Michael Niavarani

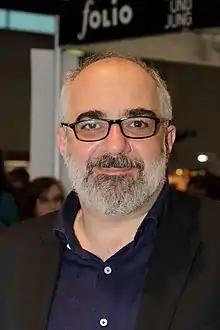
Michael Niavarani (2018)

Michael Niavarani (born April 29, 1968 in Vienna, Austria) is an Austrian-Persian stand-up comedian in the tradition of Austrian cabaret, an author, and a TV and movie actor. Niavarani, whose comedic work often draws on his inter-cultural upbringing, is a central figure of the Austrian cabaret scene. Since 1992, he has been director of the Kabarett Simpl, a famous Viennese cabaret that opened its doors in 1912. In 2010, Niavarani won the Austrian Kabarett Award.